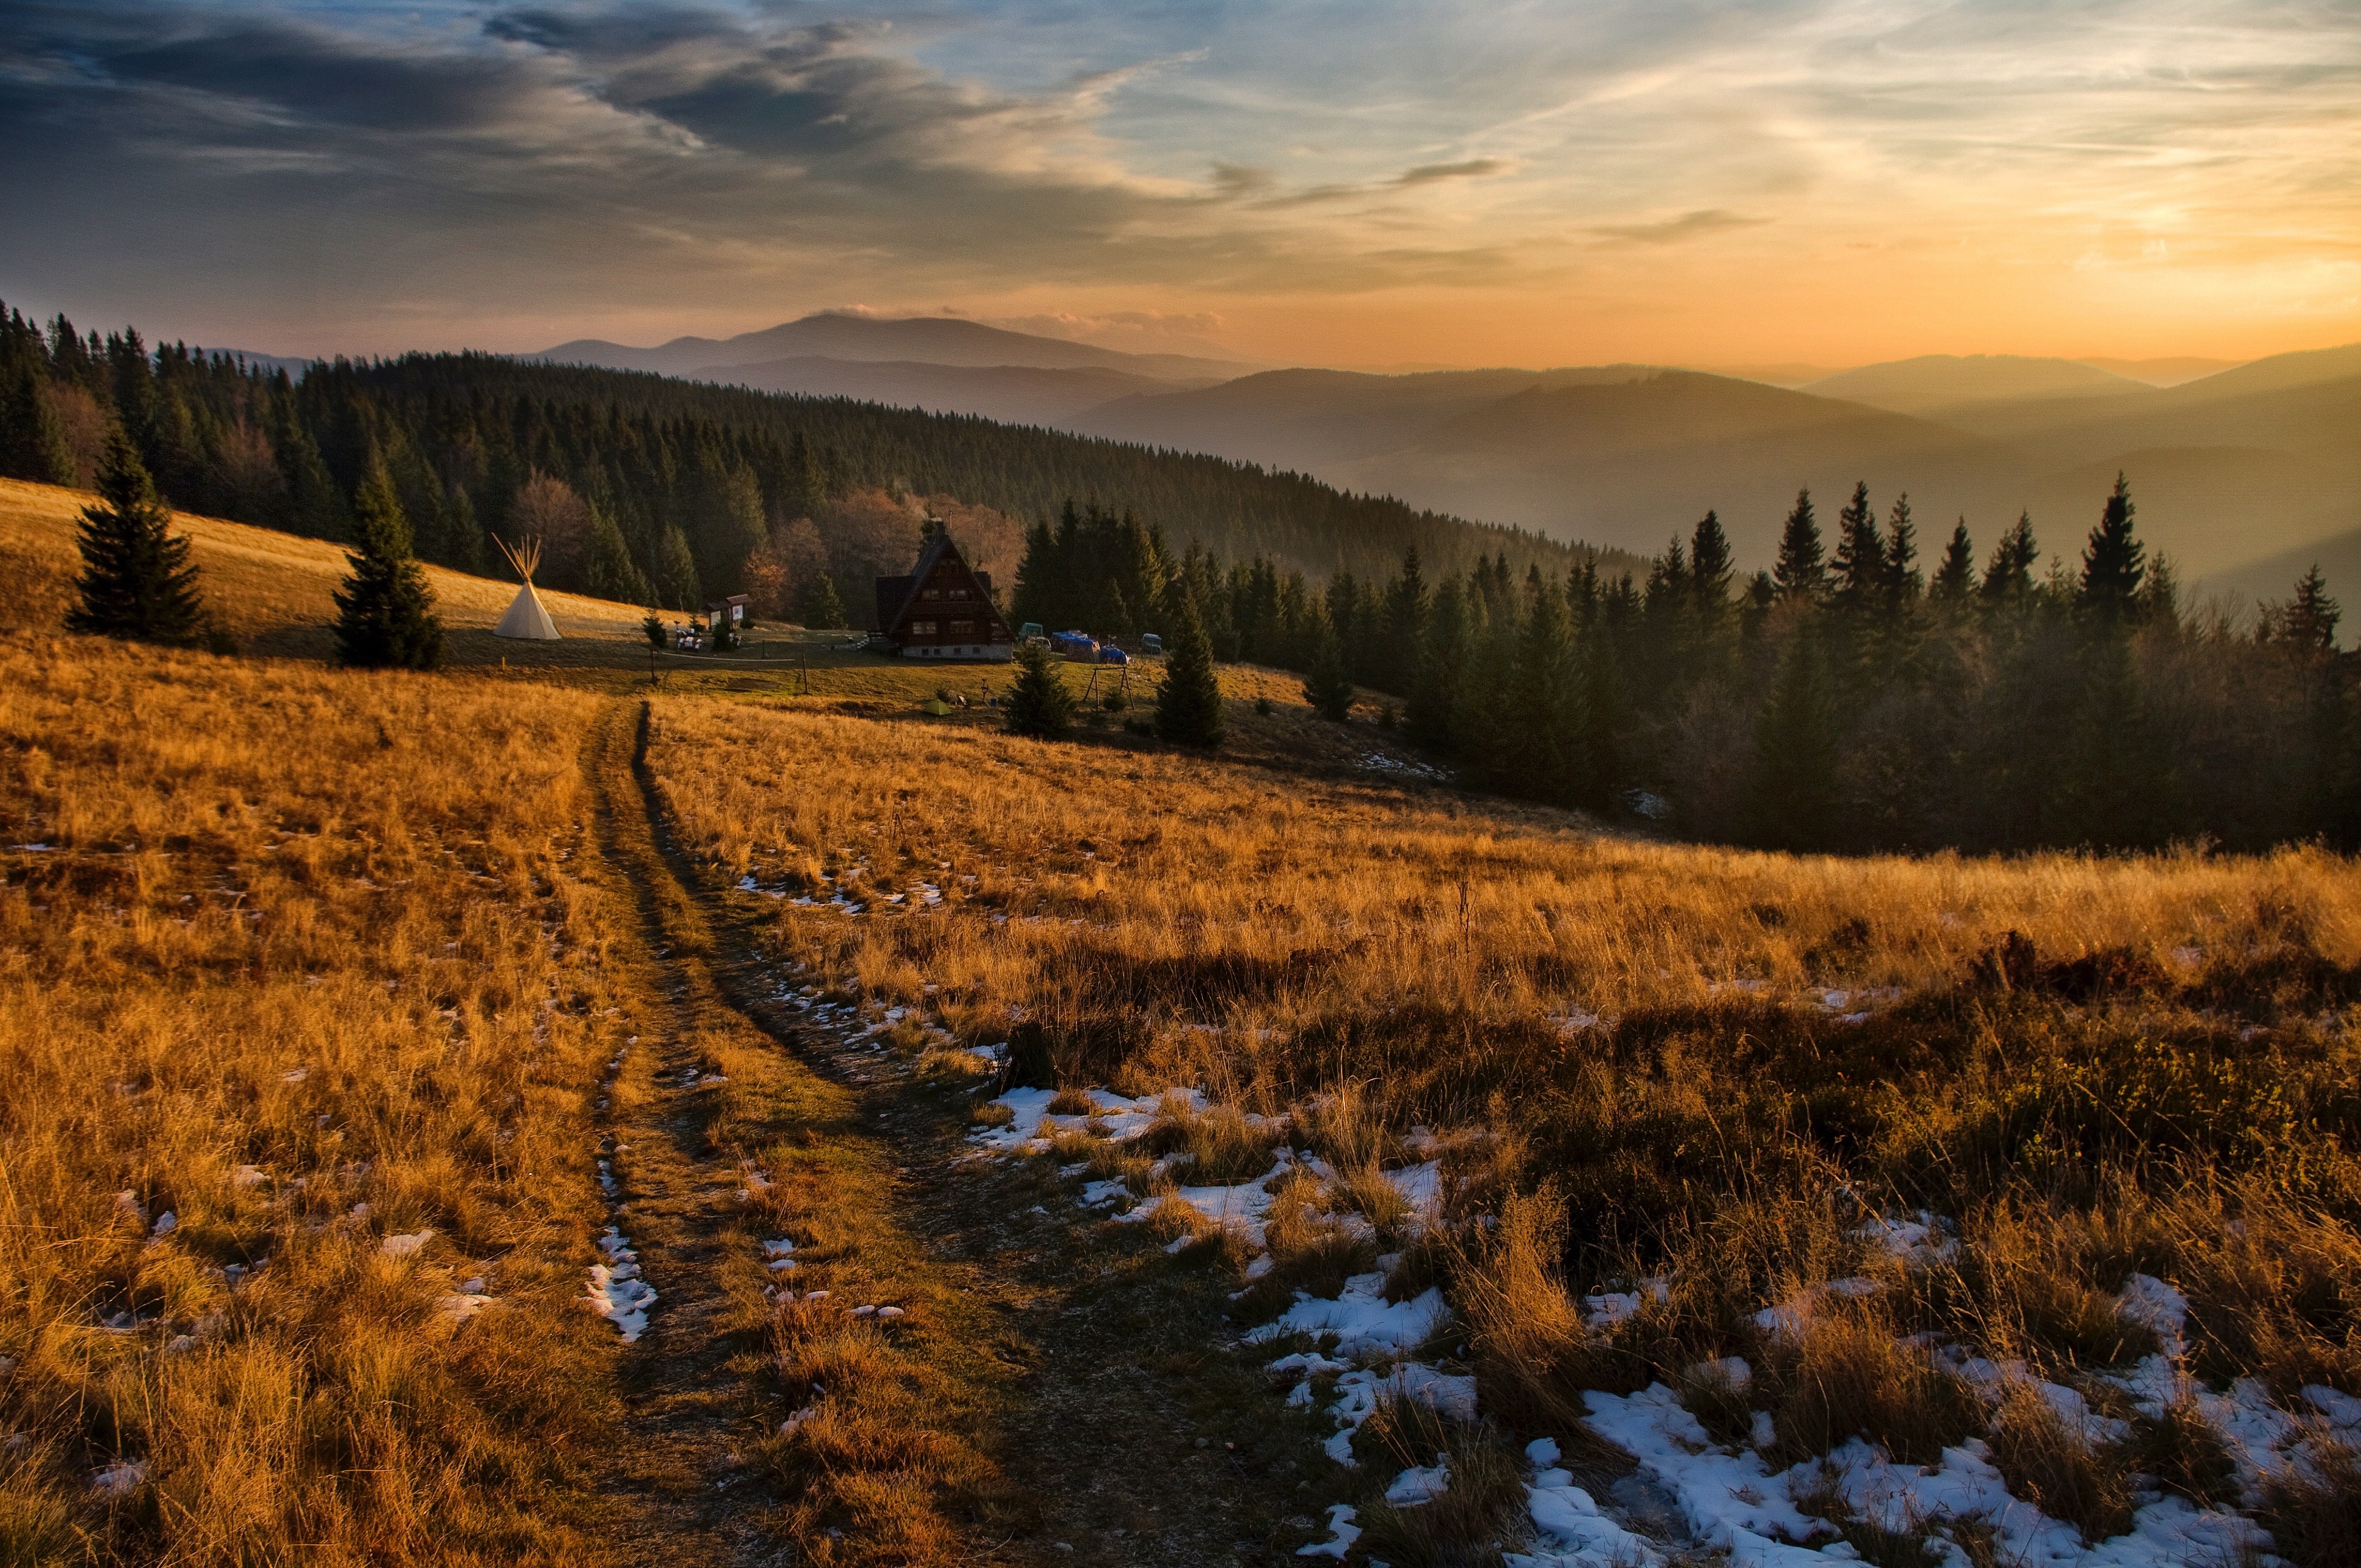
landscape, tree, nature, forest, wilderness, mountain, snow, winter, cloud, sunrise, sunset, sunlight, morning, hill, frost, dawn, valley, mountain range, dusk, evening, reflection, autumn, weather, season, plateau, habitat, tundra, rural area, natural environment, geographical feature, atmospheric phenomenon, mountainous landforms